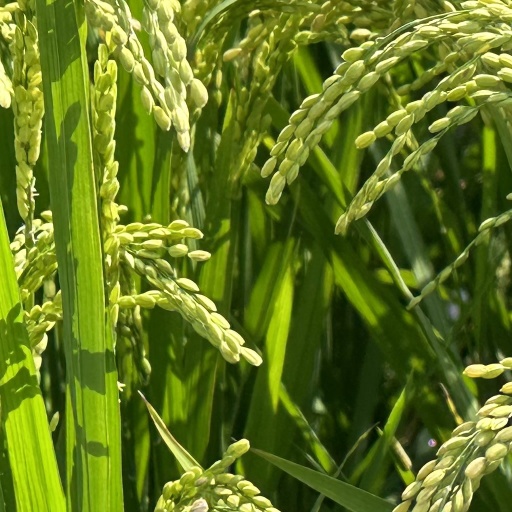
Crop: rice